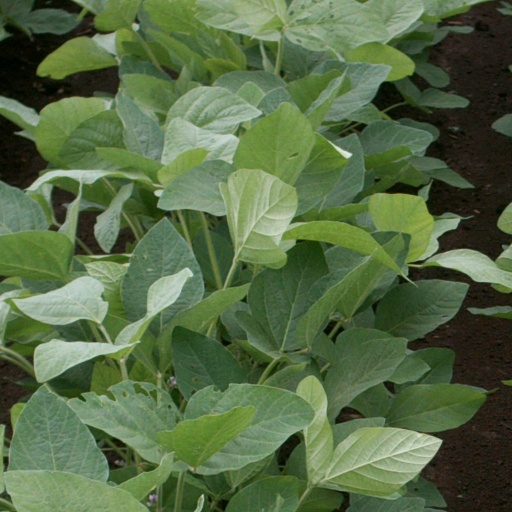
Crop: soybean